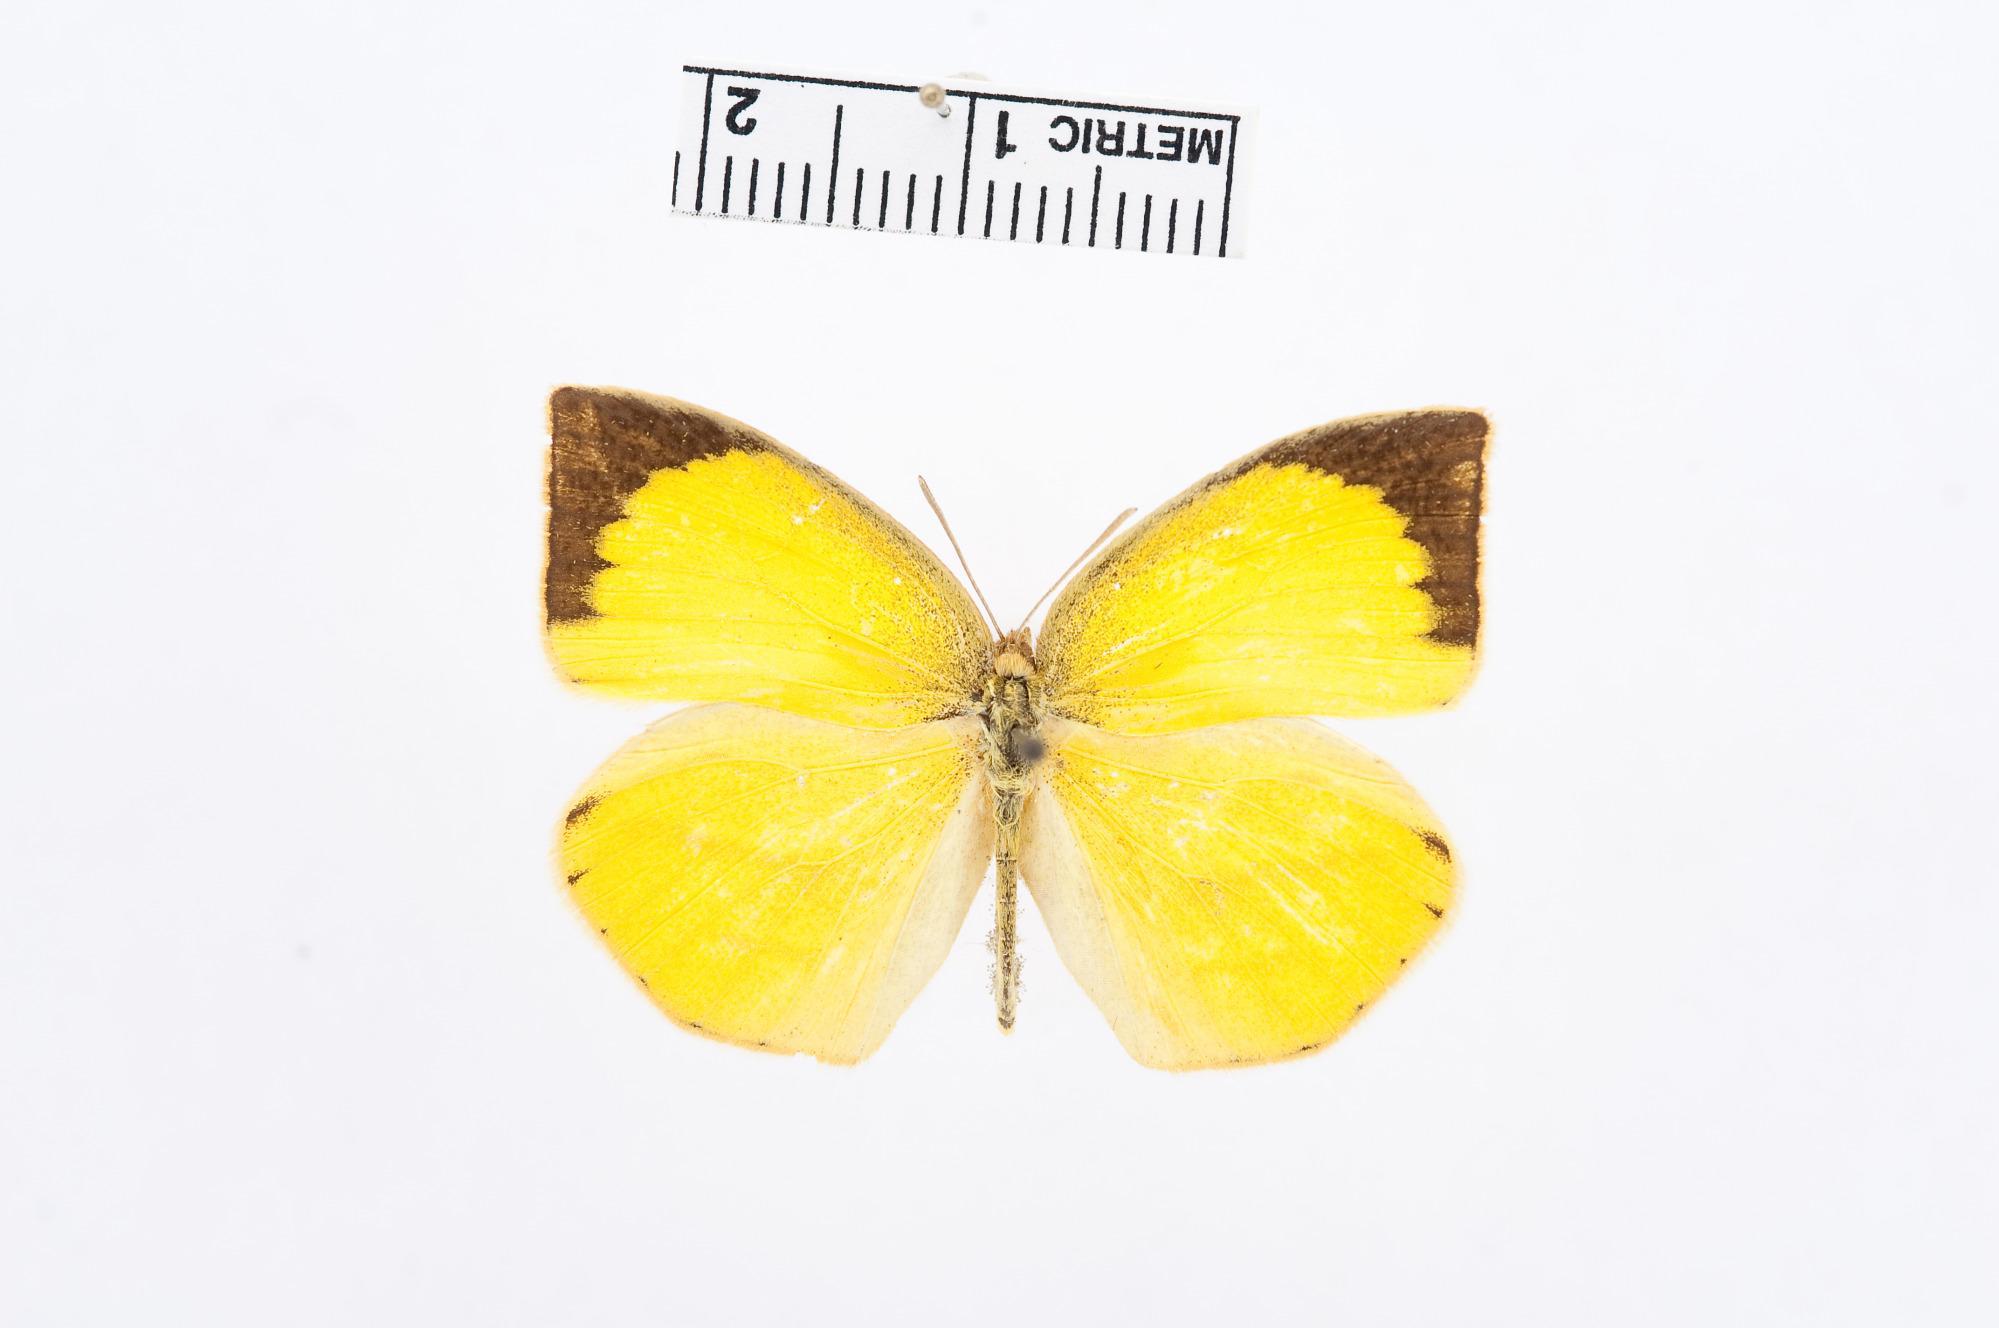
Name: Eurema laeta
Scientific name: Eurema laeta
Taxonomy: Animalia, Arthropoda, Hexapoda, Insecta, Lepidoptera, Pieridae, Coliadinae